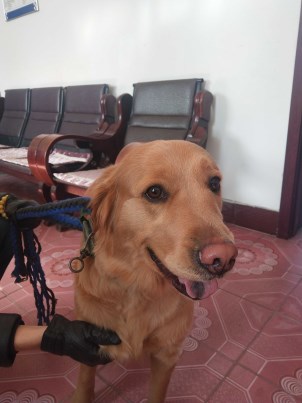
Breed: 5355-n000126-golden_retriever